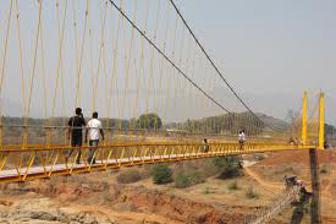
Building: Hanging Bridge at Chekaguda, Rayagada
Country: India
Year built: 2012
Bridge in Odisha, India Hanging Bridge at Chekaguda, Rayagada Hanging (Jhula) Bridge at Chekaguda, Rayagada Coordinates 19°10′02″N 83°25′51″E / 19.1671096°N 83.4307276°E / 19.1671096; 83.4307276 Carries pedestrians, bicycles, motorbikes Crosses Nagavali River Locale Chekaguda village, Rayagada , Odisha , India Characteristics Design simple suspension bridge Material Rope Total length 151 metres (495 ft) Height 30.48 metres (100.0 ft) Load limit 8 pedestrians Clearance below 33 metres (108 ft) History Designer Girish Bhardwaj Constructed by Bharat Grama Sethu Pratisthan Construction start Nov 2011 Construction end Mar 2012 Construction cost ₹ 15 million (US$180,000) Opened 2012 (current bridge) Location Hanging Bridge at Chekaguda is Odisha 's second hanging bridge near Rayagada in Orissa, India over the Nagavali River . The bridge links the town of Rayagada to the villages of Mariguda, Chakaguda etc. The bridge is mainly a medium of communication as well as a tourist attraction. The bridge is open all the year round (subject to weather) and people may cross it without a fee. History Designed by Karnataka-based 'Bharat Grama Sethu Pratisthana' Chief Girish Bhardwaj, the project was entrusted to Odisha Police Housing Corporation by the District Administration. The estimated cost of the bridge is ₹1.5 Crore under the Integrated Action Plan (IAP) for the Maoist-prone areas. Villagers of eight Panchayats had been making a detour via Kolnara, 25 km from the area to reach the nearby town Rayagada. Three years back the villagers, with the help of SHG made a bamboo bridge to solve the problem of communication. They would now need to travel just 5 km  to reach Rayagada. Features It spans 151 metres (495 ft) and is 30.48 metres (100.0 ft) above the rocks below. The area is attractive with natural beauty. The only other bridge is at Dhabaleswar . There is no precedent of this kind of a bridge being constructed by the District Administration in Orissa. The project was taken up in December 2011 and the skilled workers worked overtime to complete it in a record time of just 3 months. Geography Getting to the place is not difficult. Nearest airport is at Visakhapatnam (Andhra Pradesh). It is located at Lat 19° 10′ 02″ N and Lon. 83° 25′ 58″ E. References